The Fluffy Movie

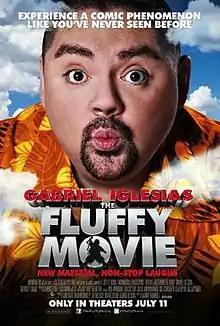
Theatrical release poster

The Fluffy Movie is a 2014 American stand-up comedy film directed by Manny Rodriguez and starring Gabriel Iglesias. The film was released in theaters on July 25, 2014, by Open Road Films. The concert movie was filmed at two shows on February 28, 2014, and March 1, in San Jose, California at the SAP Center.